Insects in mythology

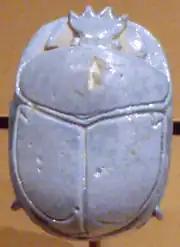
Commemorative Marriage Scarab for Queen Tiye from Amenhotep III

In ancient Egyptian religion, the sun god Ra is seen to roll across the sky each day, transforming bodies and souls. Beetles of the family Scarabaeidae ("dung beetle") roll dung into a ball as food and as a brood chamber in which to lay eggs; this way, the larvae hatch and are immediately surrounded by food. For these reasons the scarab was seen as a symbol of this heavenly cycle and of the idea of rebirth or regeneration. The Egyptian god Khepri, Ra as the rising sun, was often depicted as a scarab beetle or as a scarab beetle-headed man. The ancient Egyptians believed that Khepri renewed the sun every day before rolling it above the horizon, then carried it through the other world after sunset, only to renew it, again, the next day.